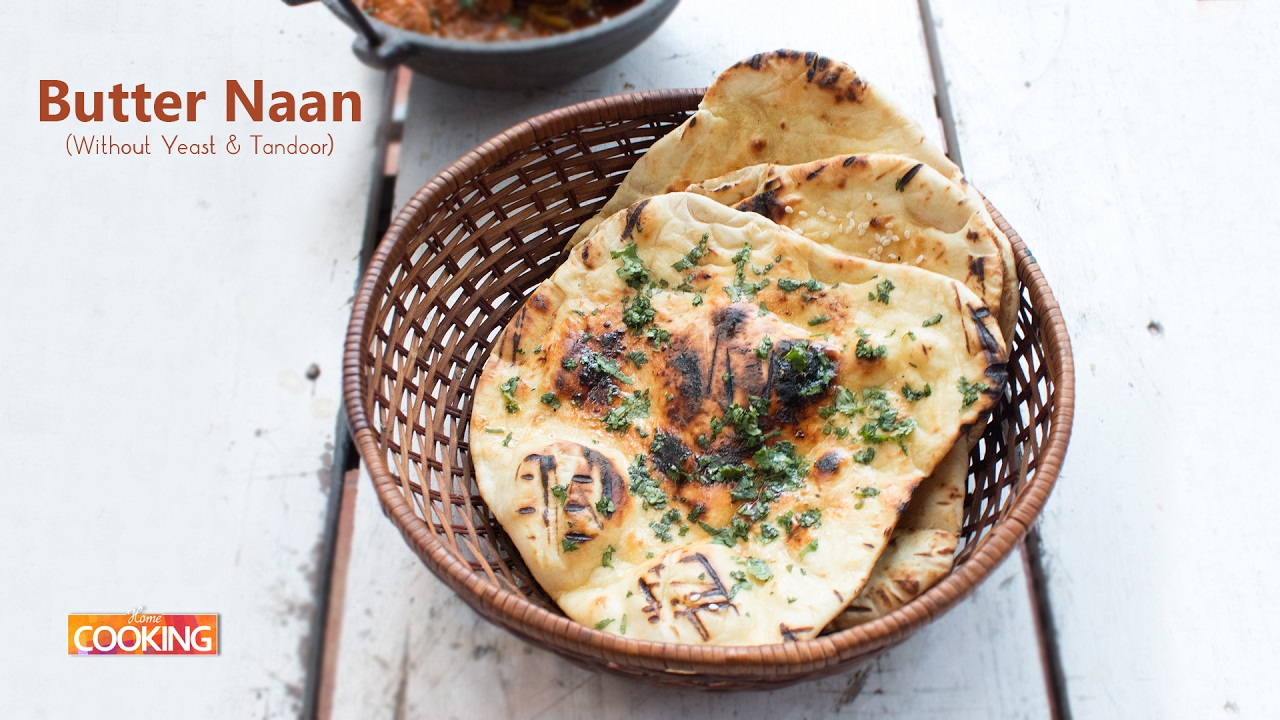
Dish: butter_naan